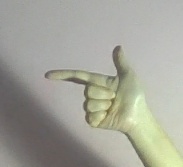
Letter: yaa